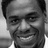
Emotion: happy